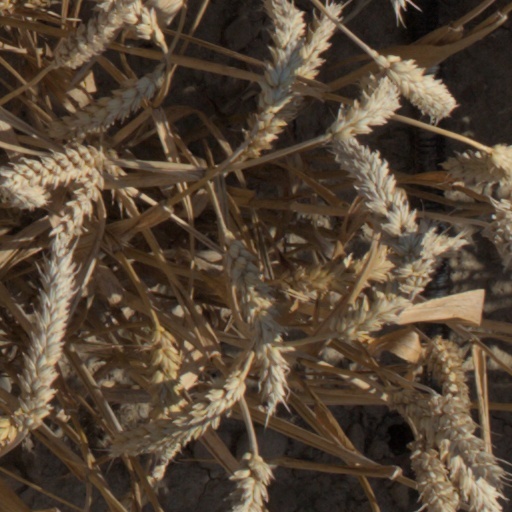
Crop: wheat